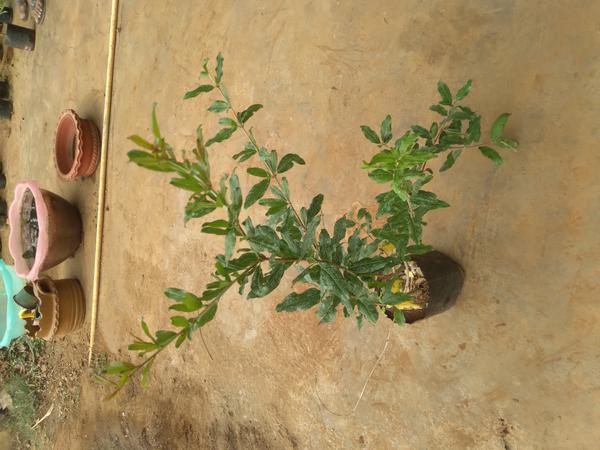
Plant: Pomegranate